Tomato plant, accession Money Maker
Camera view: horizontal (90 deg, fisheye); turntable rotation: 60 degrees
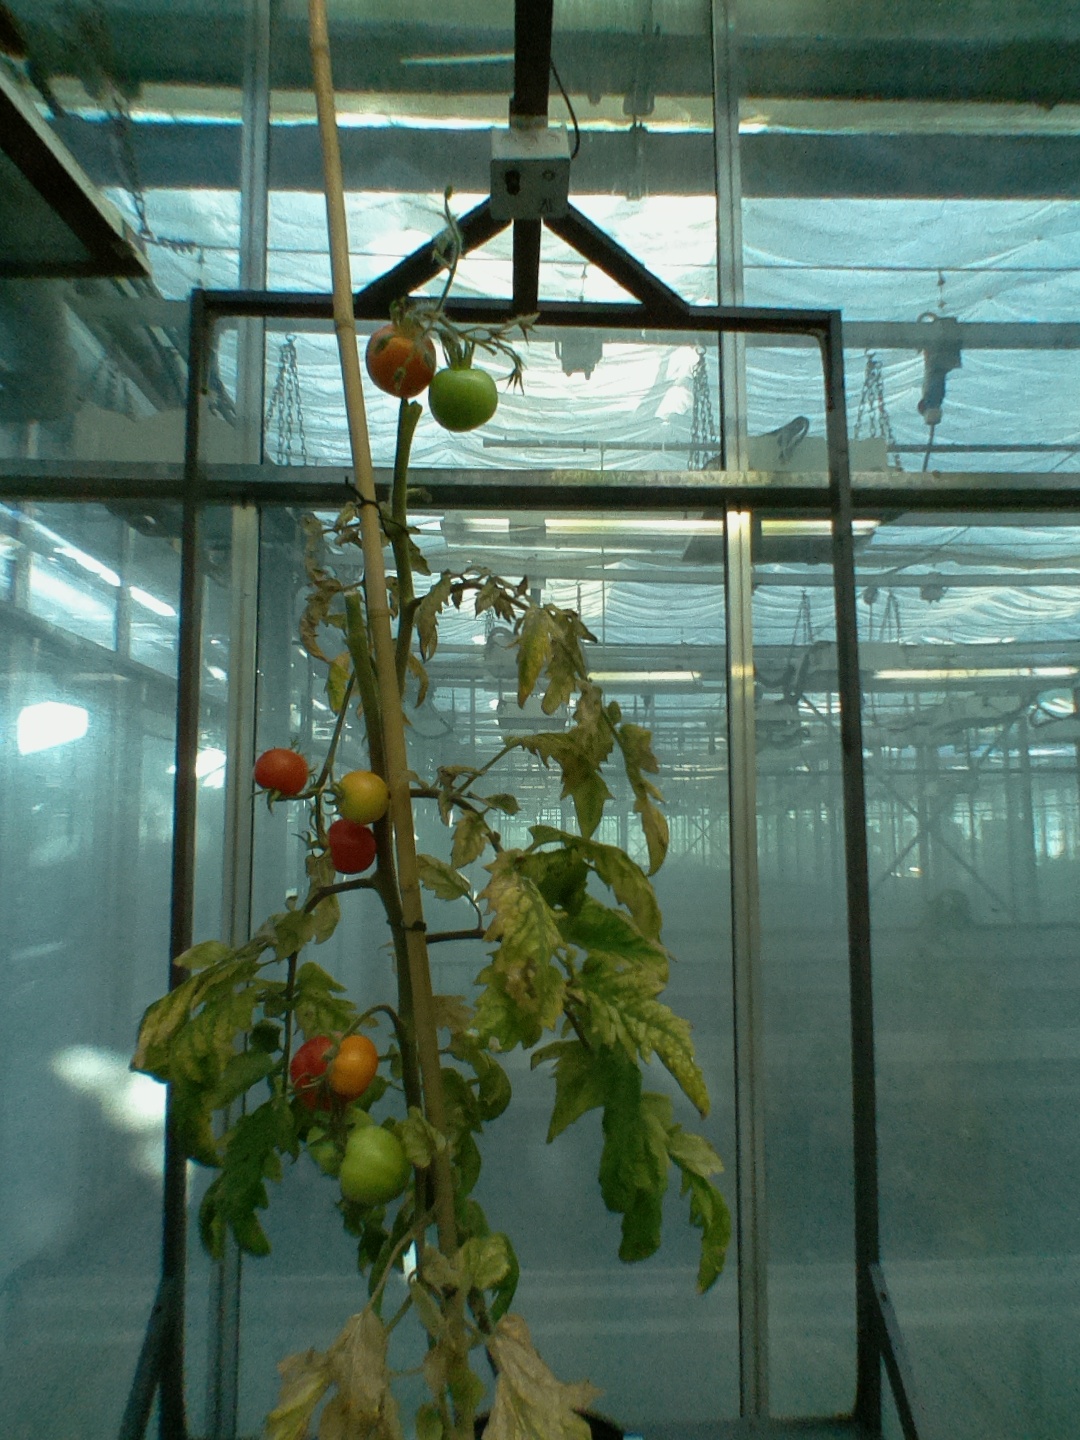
BBCH growth stage 84: 40%-50% of fruits show typical fully ripe color